A. E. Hamilton

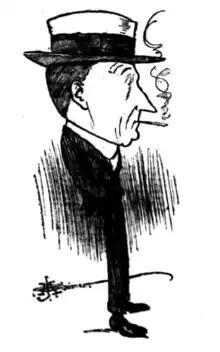
caricature by J. H. Chinner

Hamilton was the younger son of pastoralist William Hamilton (1830 – 16 June 1911) and Annie Hamilton (c. 1839 – 5 August 1903) of "Strathearn" East Terrace, Adelaide. He was partners with George Wilcox in Koonamore Station, and with Samuel Mills in Lake Everard, Chandada, Beetaloo, Teetulpa and Yackara stations.